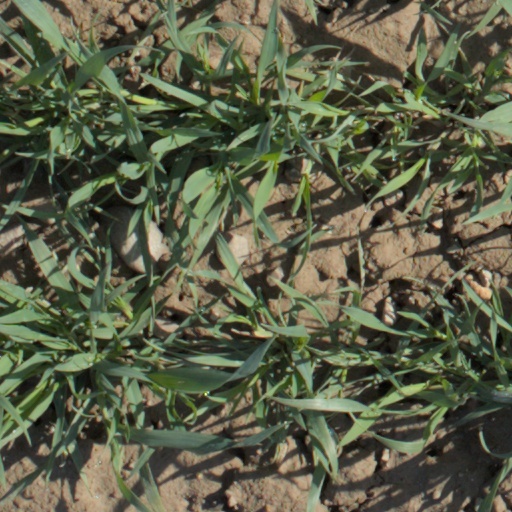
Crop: wheat